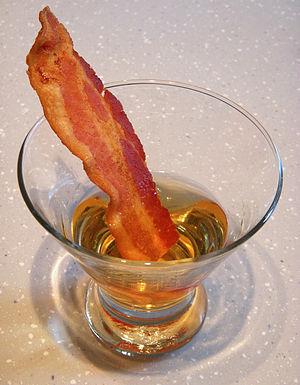
Un Mitch Morgan est un cocktail alcoolisé composé de bourbon servit avec un morceau de bacon grillé comme garniture.